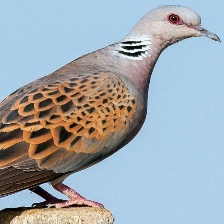
Species: EUROPEAN TURTLE DOVE
Scientific name: STREPTOPELIA TURTUR